FIFA 11

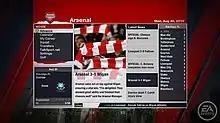
An in-game screenshot highlighting the improved Career Mode

"FIFA 11" features 31 licensed leagues (including second-divisions, and so on), from 24 countries around the world, as well as 39 national teams.